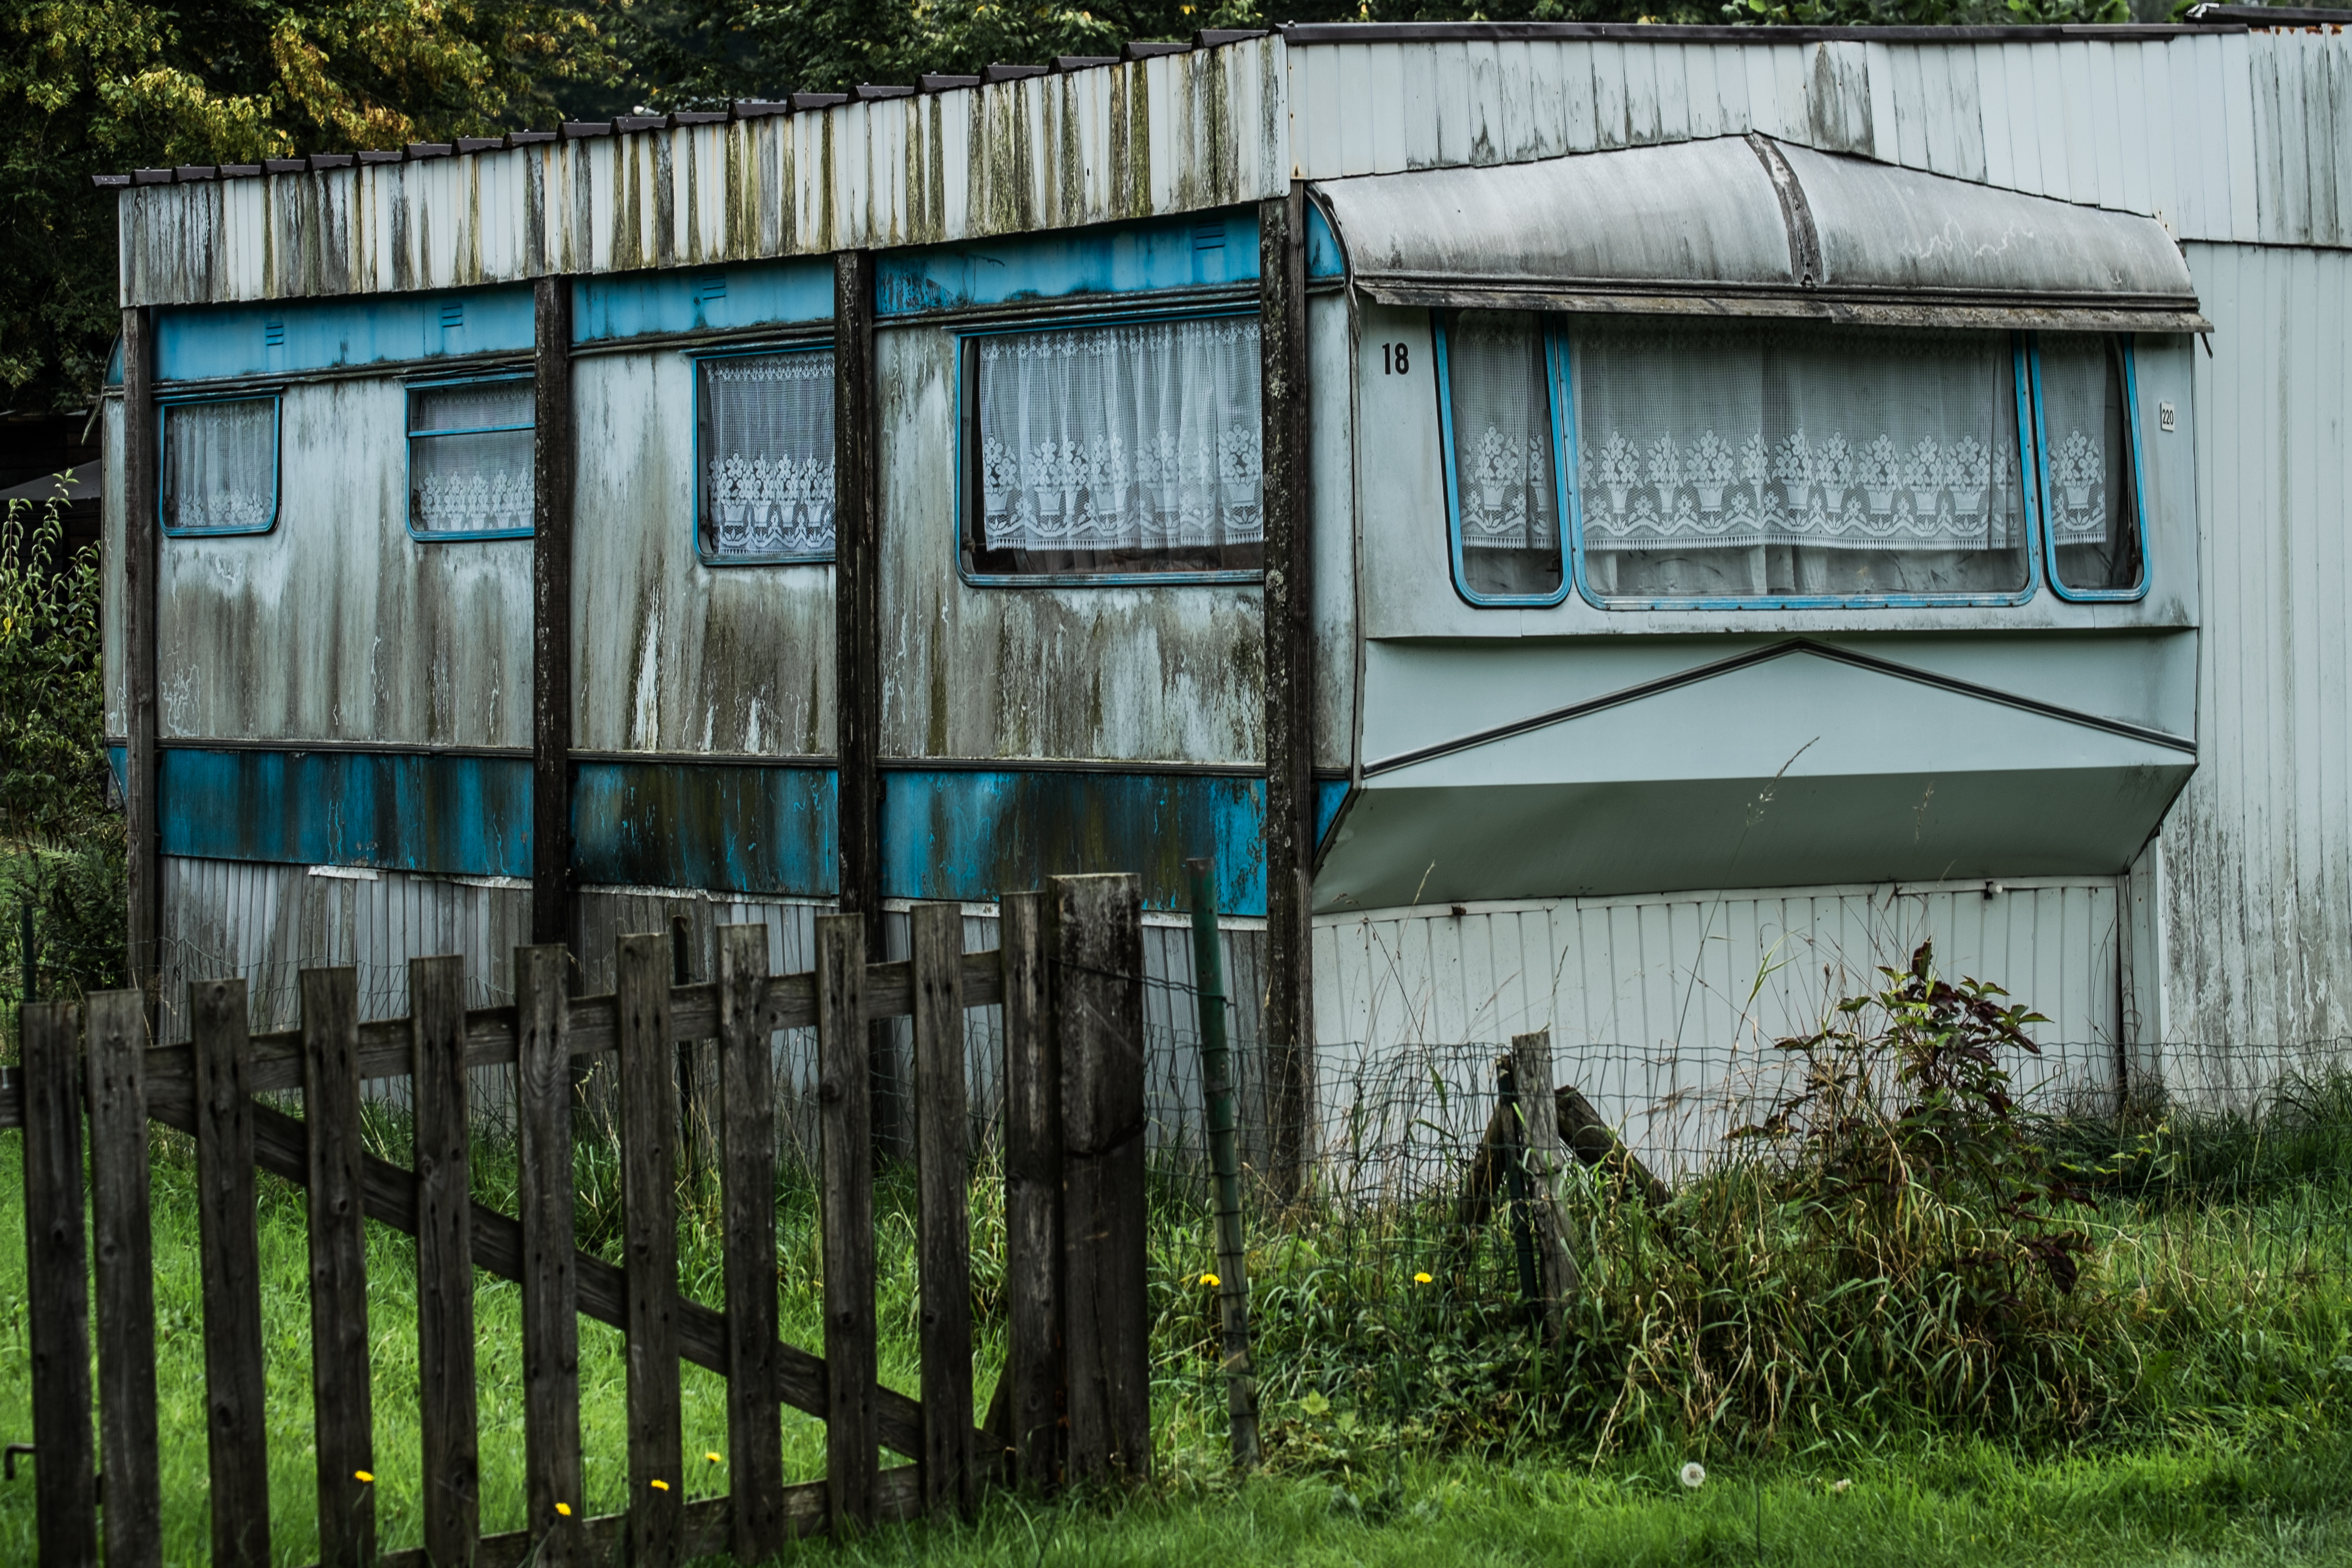
fence, architecture, house, window, home, wall, green, facade, urban area, outdoor structure